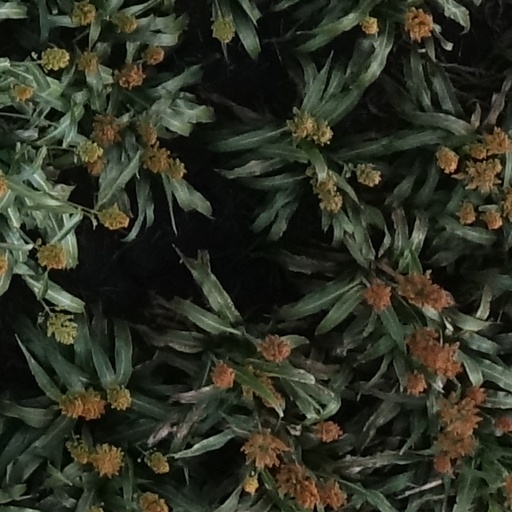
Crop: sorghum